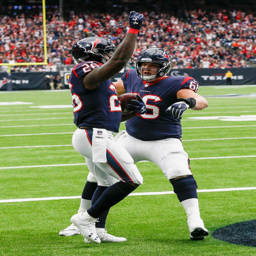
# celebrates a touchdown with # against sports team .